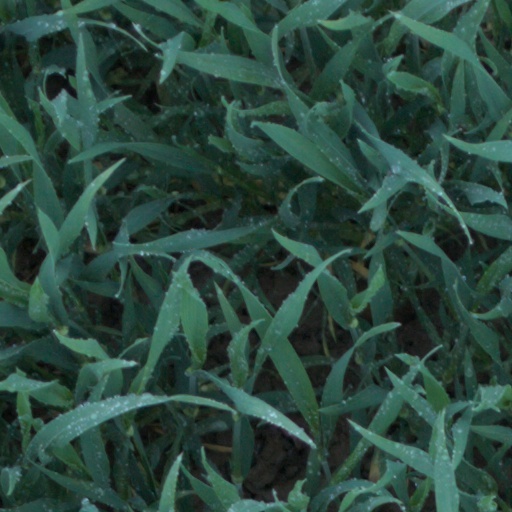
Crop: wheat